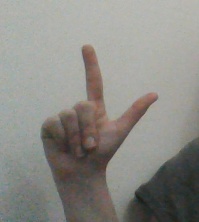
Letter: laam